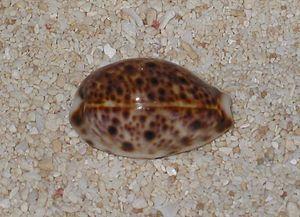
Lyncina lynx